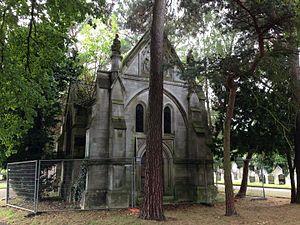
Algernon Borthwick, 1ᵉʳ baron Glenesk, connu sous le nom de Sir Algernon Borthwick, baronnet, entre 1887 et 1895, était un journaliste britannique et un politicien conservateur. Il était le propriétaire du Morning Post.